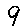
Label: 9